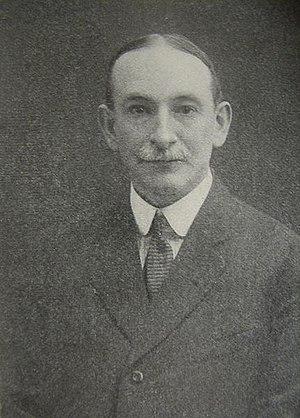
Witmer Stone est un naturaliste américain, né le 22 septembre 1866 à Philadelphie et mort le 23 mai 1939.